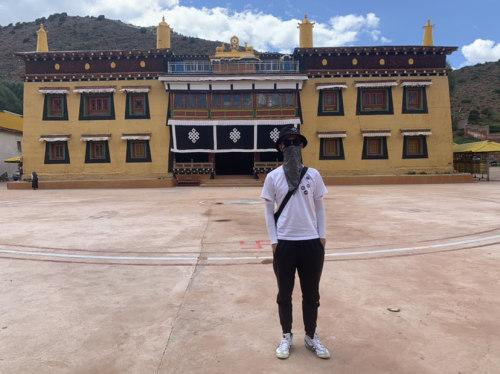
地标名称：维色寺
所在城市：昌都市·芒康县